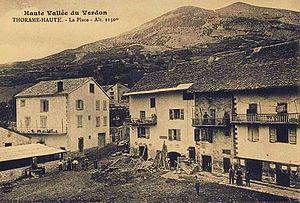
Scierie sur la place de Thorame-Haute vers 1900
Thorame-Haute est une commune française située dans le département des Alpes-de-Haute-Provence, en région Provence-Alpes-Côte d'Azur.